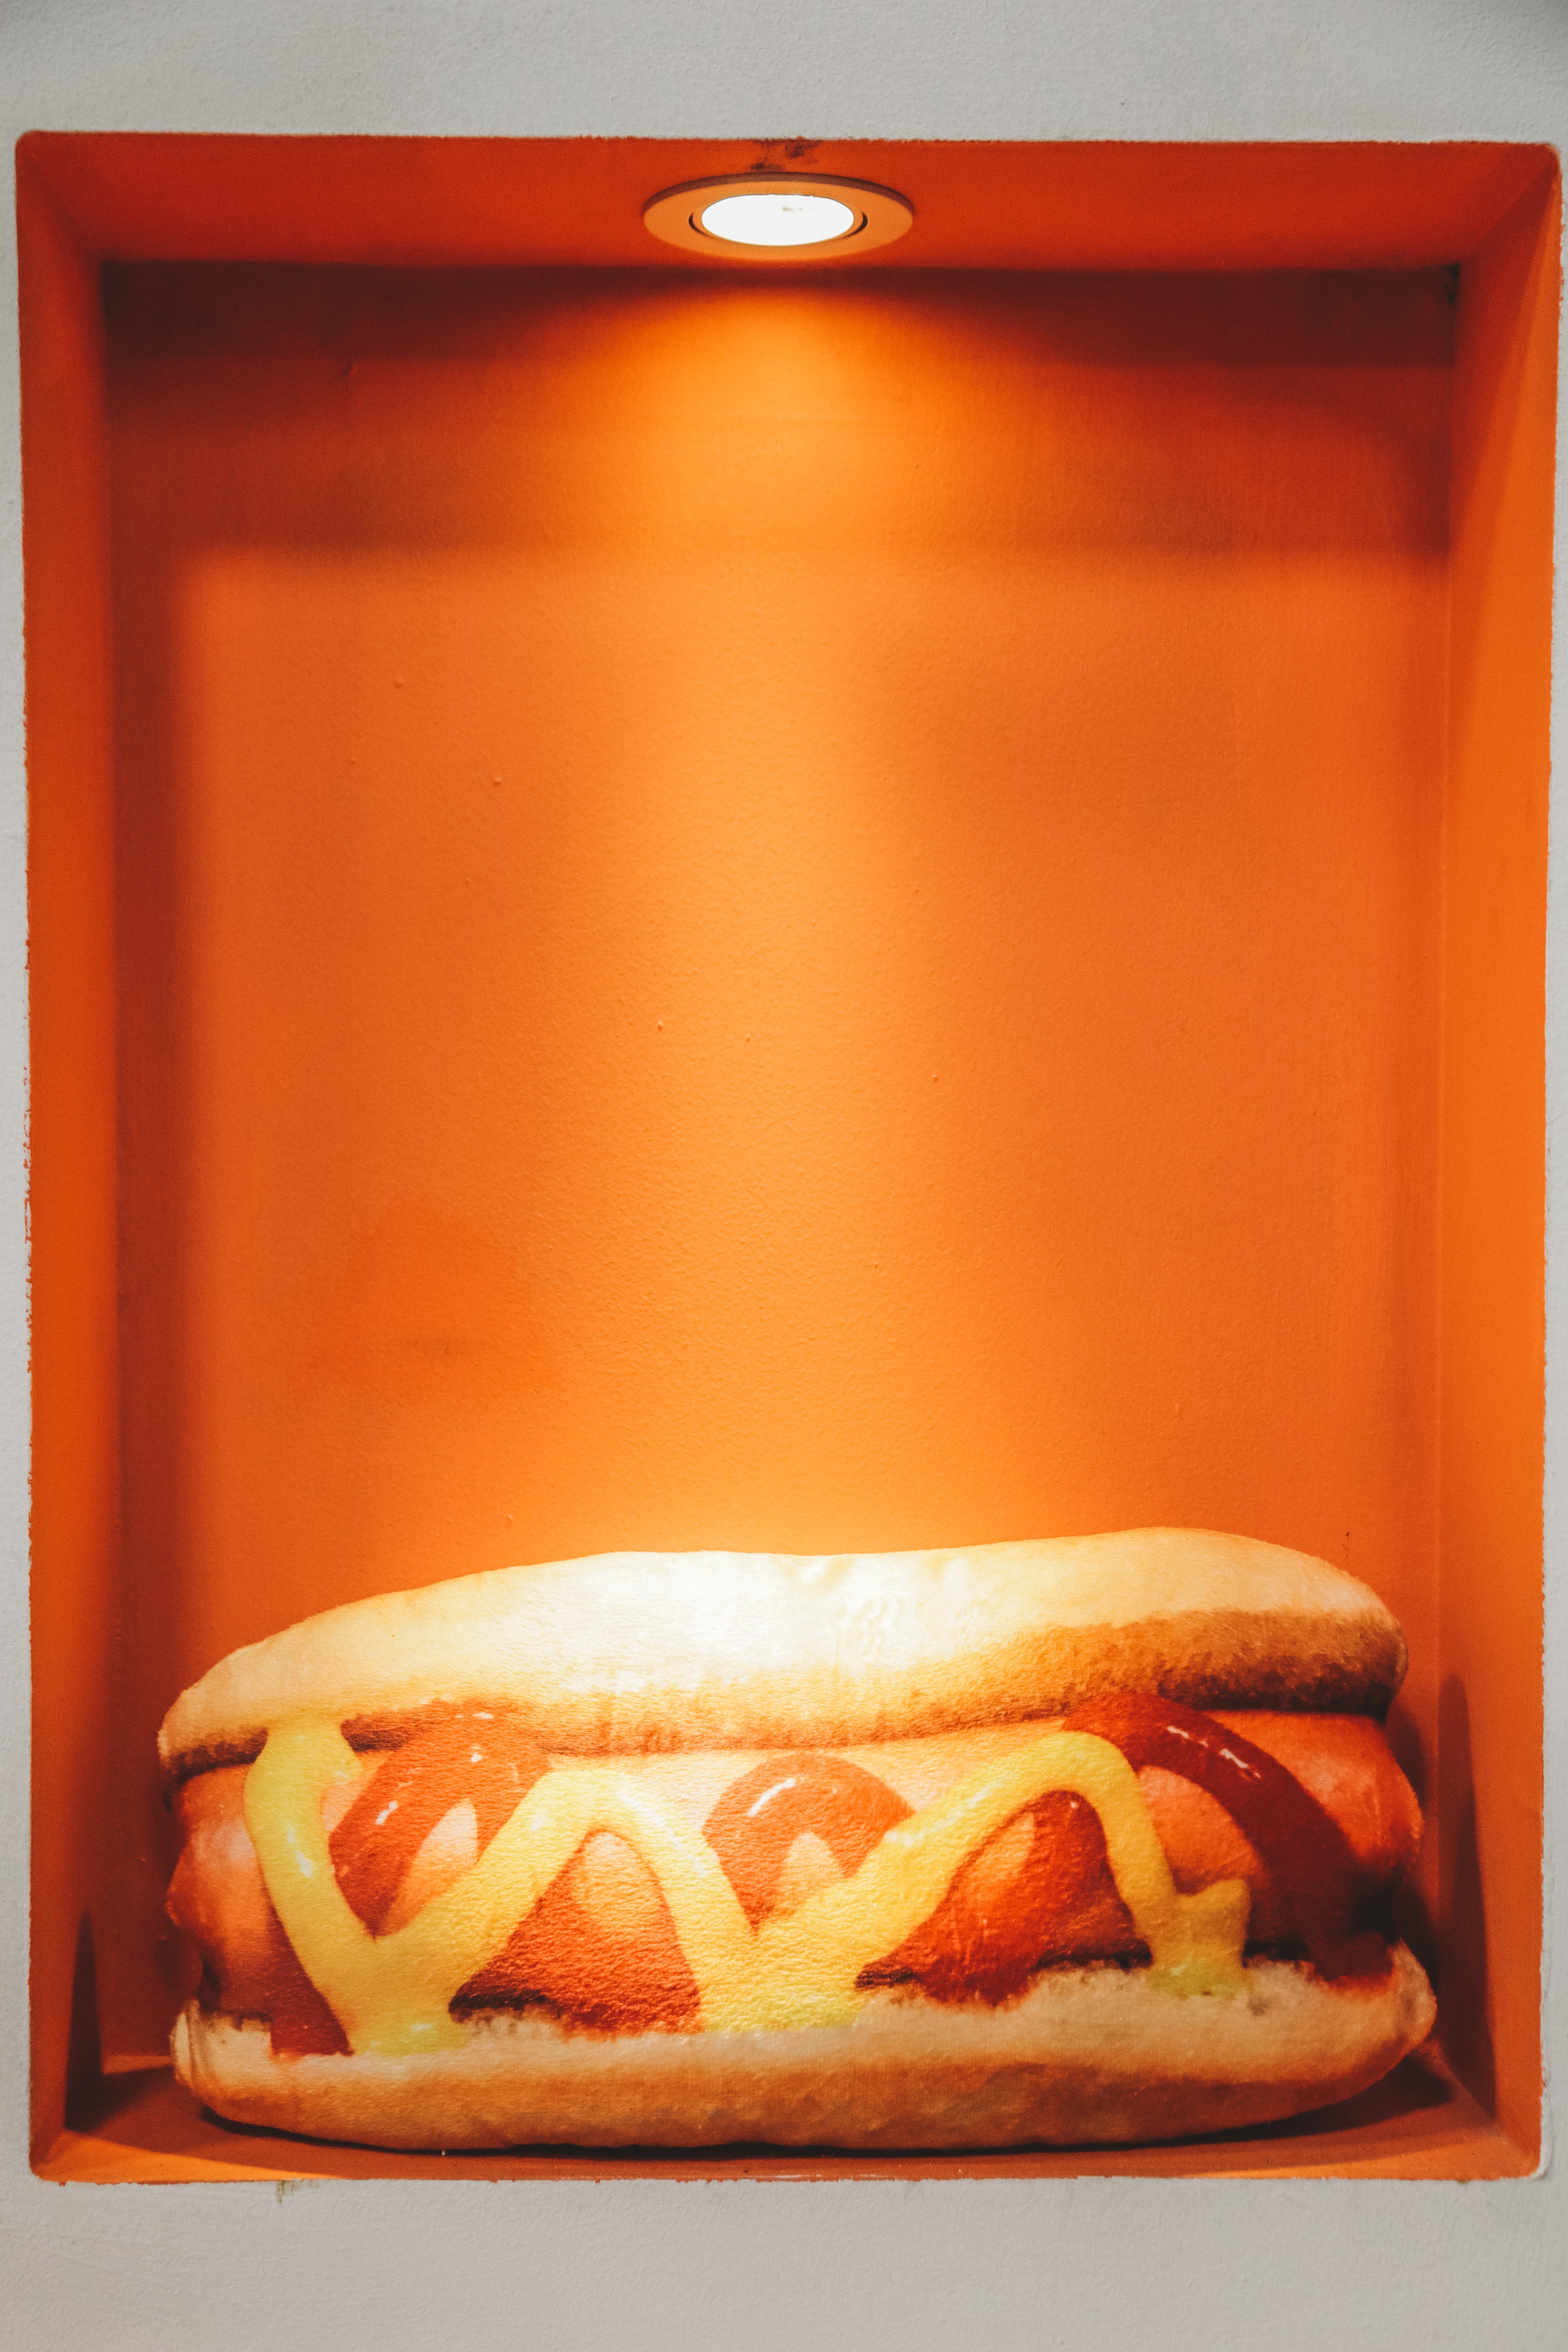
fast food, food, junk food, dish, cuisine, side dish, finger food, still life